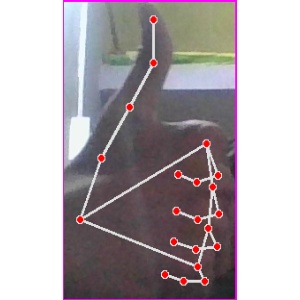
अक्षर: थ